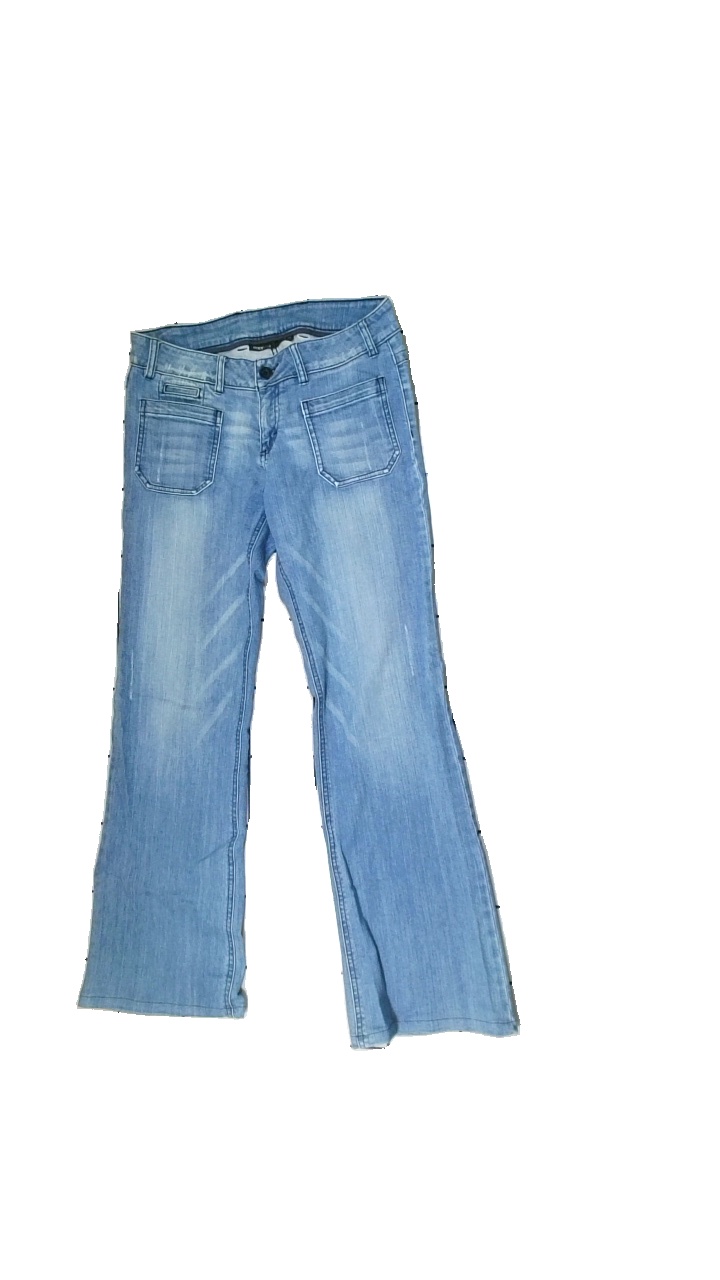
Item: Jeans (Ladies)
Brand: Kappahl
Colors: Blue
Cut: Regular, Loose
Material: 100% cotton
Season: All
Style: Denim
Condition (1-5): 3
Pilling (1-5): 5
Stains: Minor
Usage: Recycle
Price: <50